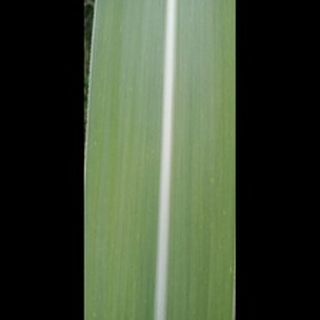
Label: healthy_sugarcane